Bolívar (TV series)

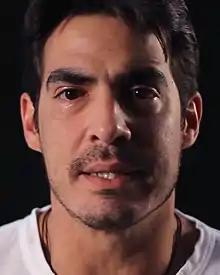
Luis Gerónimo Abreu plays the oldest iteration of Simón Bolívar, and worked on creating his character with fellow actor José Ramón Barreto

On 7 March 2018, José Ramón Barreto and Irene Esser were confirmed as protagonists of the first part of the story. Luis Gerónimo Abreu was confirmed for the second part, along with to depict Manuela Sáenz. Of the three actors to play Bolívar, only one is not Venezuelan: the Colombian actor Maximiliano Gómez. About 400 actors are used in the series, with 6,000 extras.